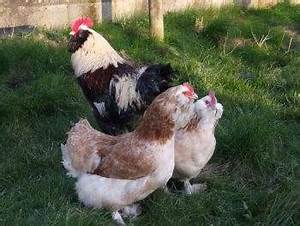
Label: gallina